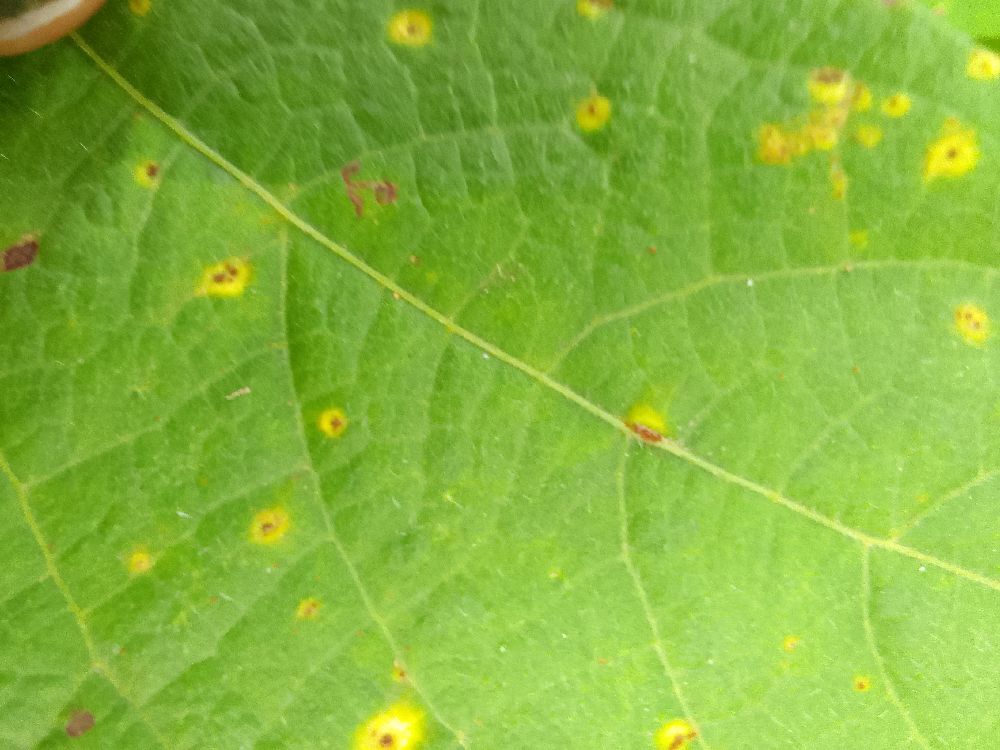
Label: rust